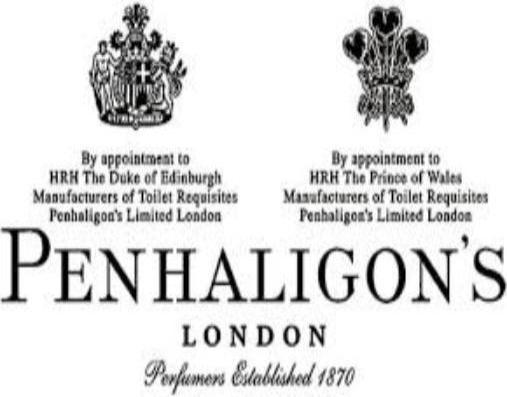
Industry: Necessities